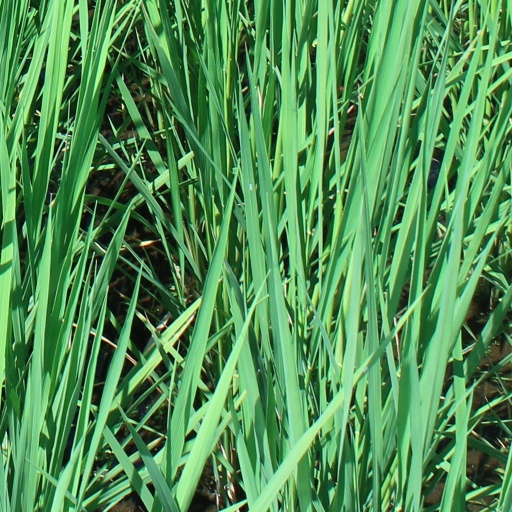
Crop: rice